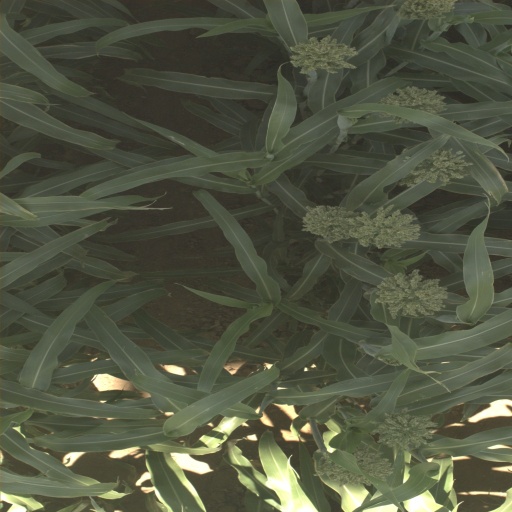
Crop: sorghum